Frank Parkinson Newbould

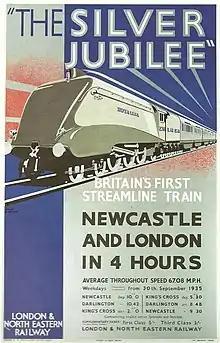
"The Silver Jubilee", LNER poster, 1935

Frank Parkinson Newbould (24 September 1887 – 24 December 1951) was an English poster artist, known for his travel posters and Second World War posters for the War Office as assistant to Abram Games.